Arthur Kane

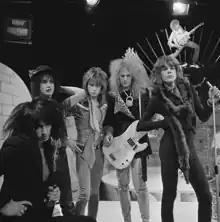
Arthur Kane (second from right) and the New York Dolls on TopPop television program, 1973.

After returning home after spending about a year in Amsterdam, Kane had been noticing a charismatic figure around New York City with avant-garde hair and clothes who would shortly take on the name Johnny Thunders. Kane decided to approach him one day in front of a West Village pizzeria (accompanied by Rick Rivets, who had heard that Johnny was a musician) to ask him if he wanted to get together sometime to jam on their instruments. Shortly thereafter they all met at a rehearsal studio, where they had booked some time, located in the West Thirties area of New York City (Johnny brought along his friend Billy Murcia to play drums). Kane later wrote in his autobiography that as he was about to enter the studio space he heard Johnny's original style of playing electric guitar: